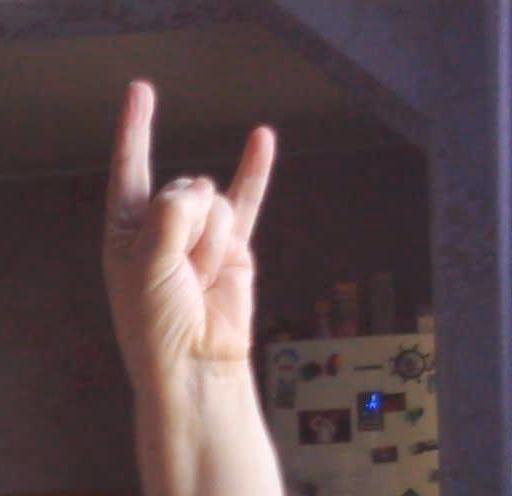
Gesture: rock